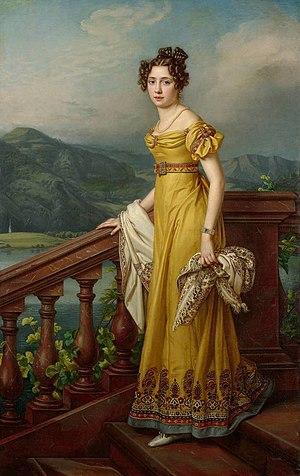
Amélie de Bavière, née en 1801, morte en 1877, épouse en 1822 le prince Jean de Saxe, second fils du prince Maximilien et neveu du roi Frédéric-Auguste Iᵉʳ. Elle devient reine de Saxe en 1854 quand son mari succède à son frère.